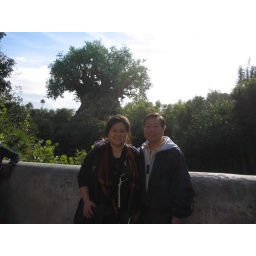
me and dad in front of the tree of life, in animal kingdom.